Monastery of Saint Thaddeus

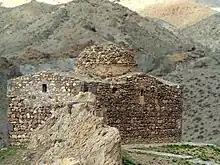
Chapel of Zachary, close to the monastery

According to Armenian Church tradition, the Apostles Thaddeus and Bartholomew traveled through Armenia in AD 45 to preach the word of God, where many people were converted and numerous secret Christian communities were established.